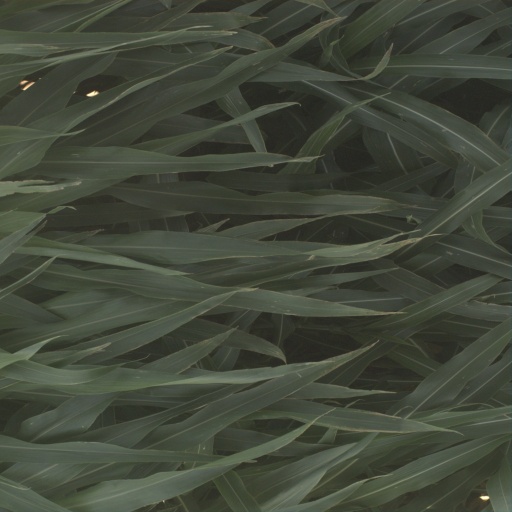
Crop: sorghum